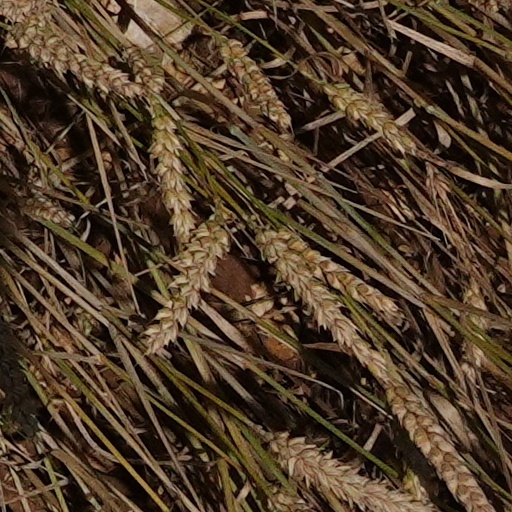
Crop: wheat